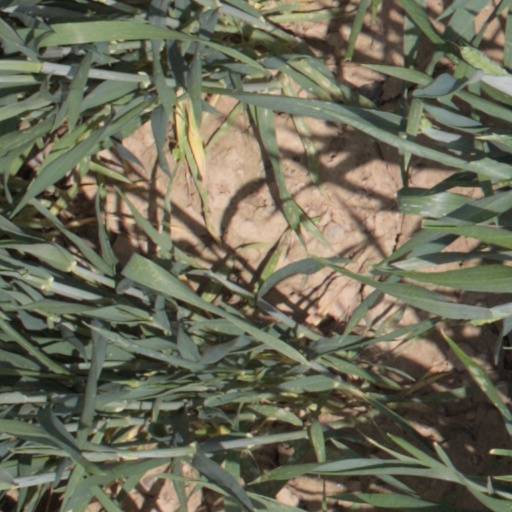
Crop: wheat